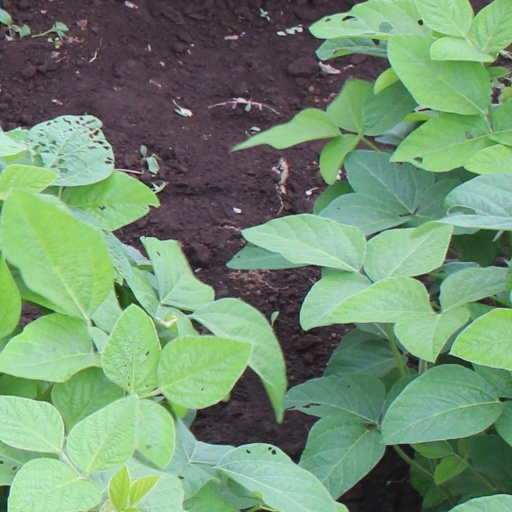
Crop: soybean